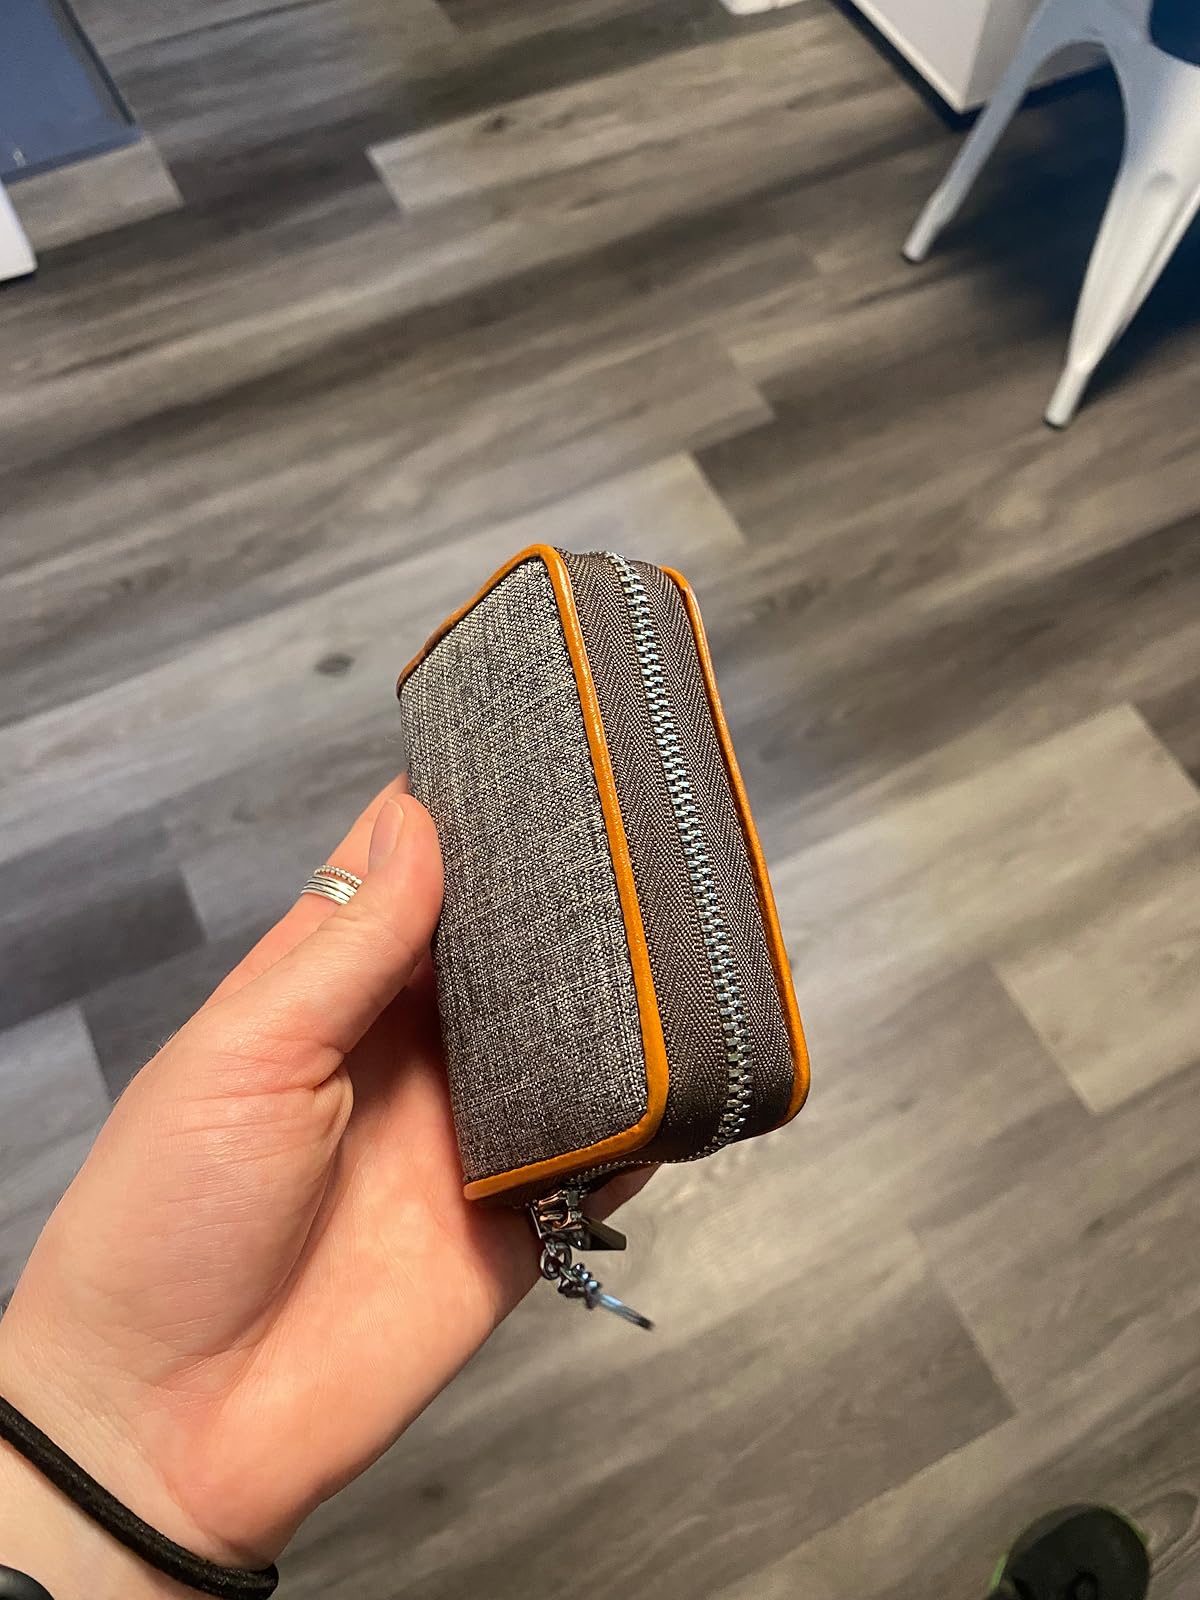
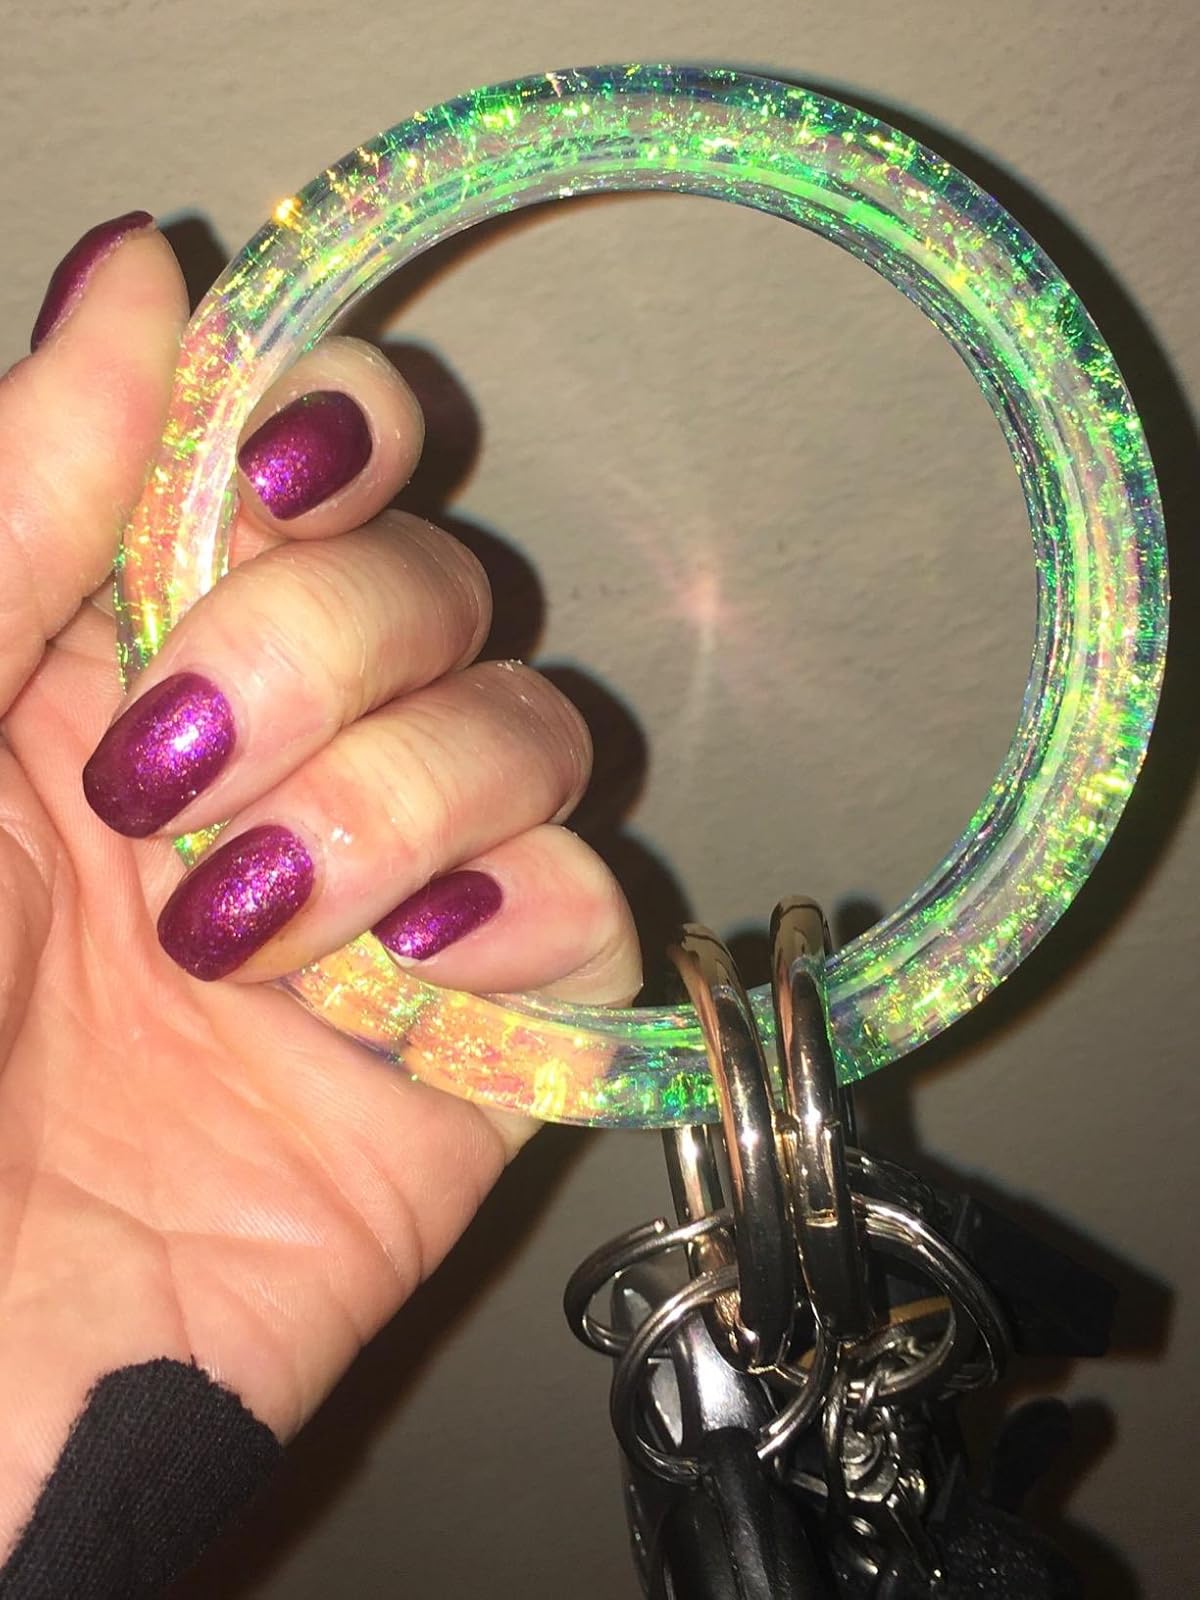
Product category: accessories_keychain
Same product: no